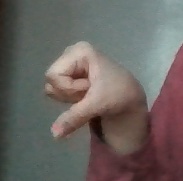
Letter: waw